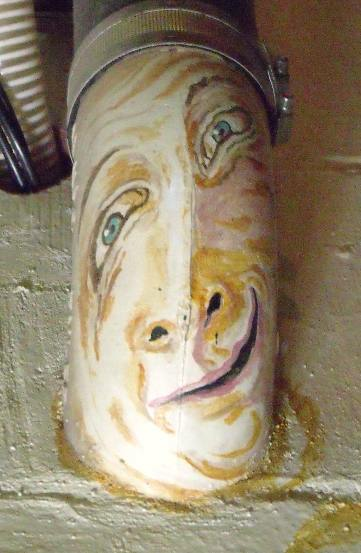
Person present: No